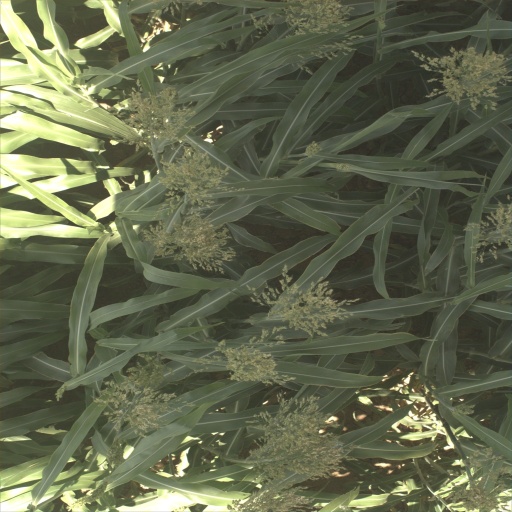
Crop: sorghum